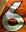
Number: 6